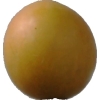
Label: cherry_wax